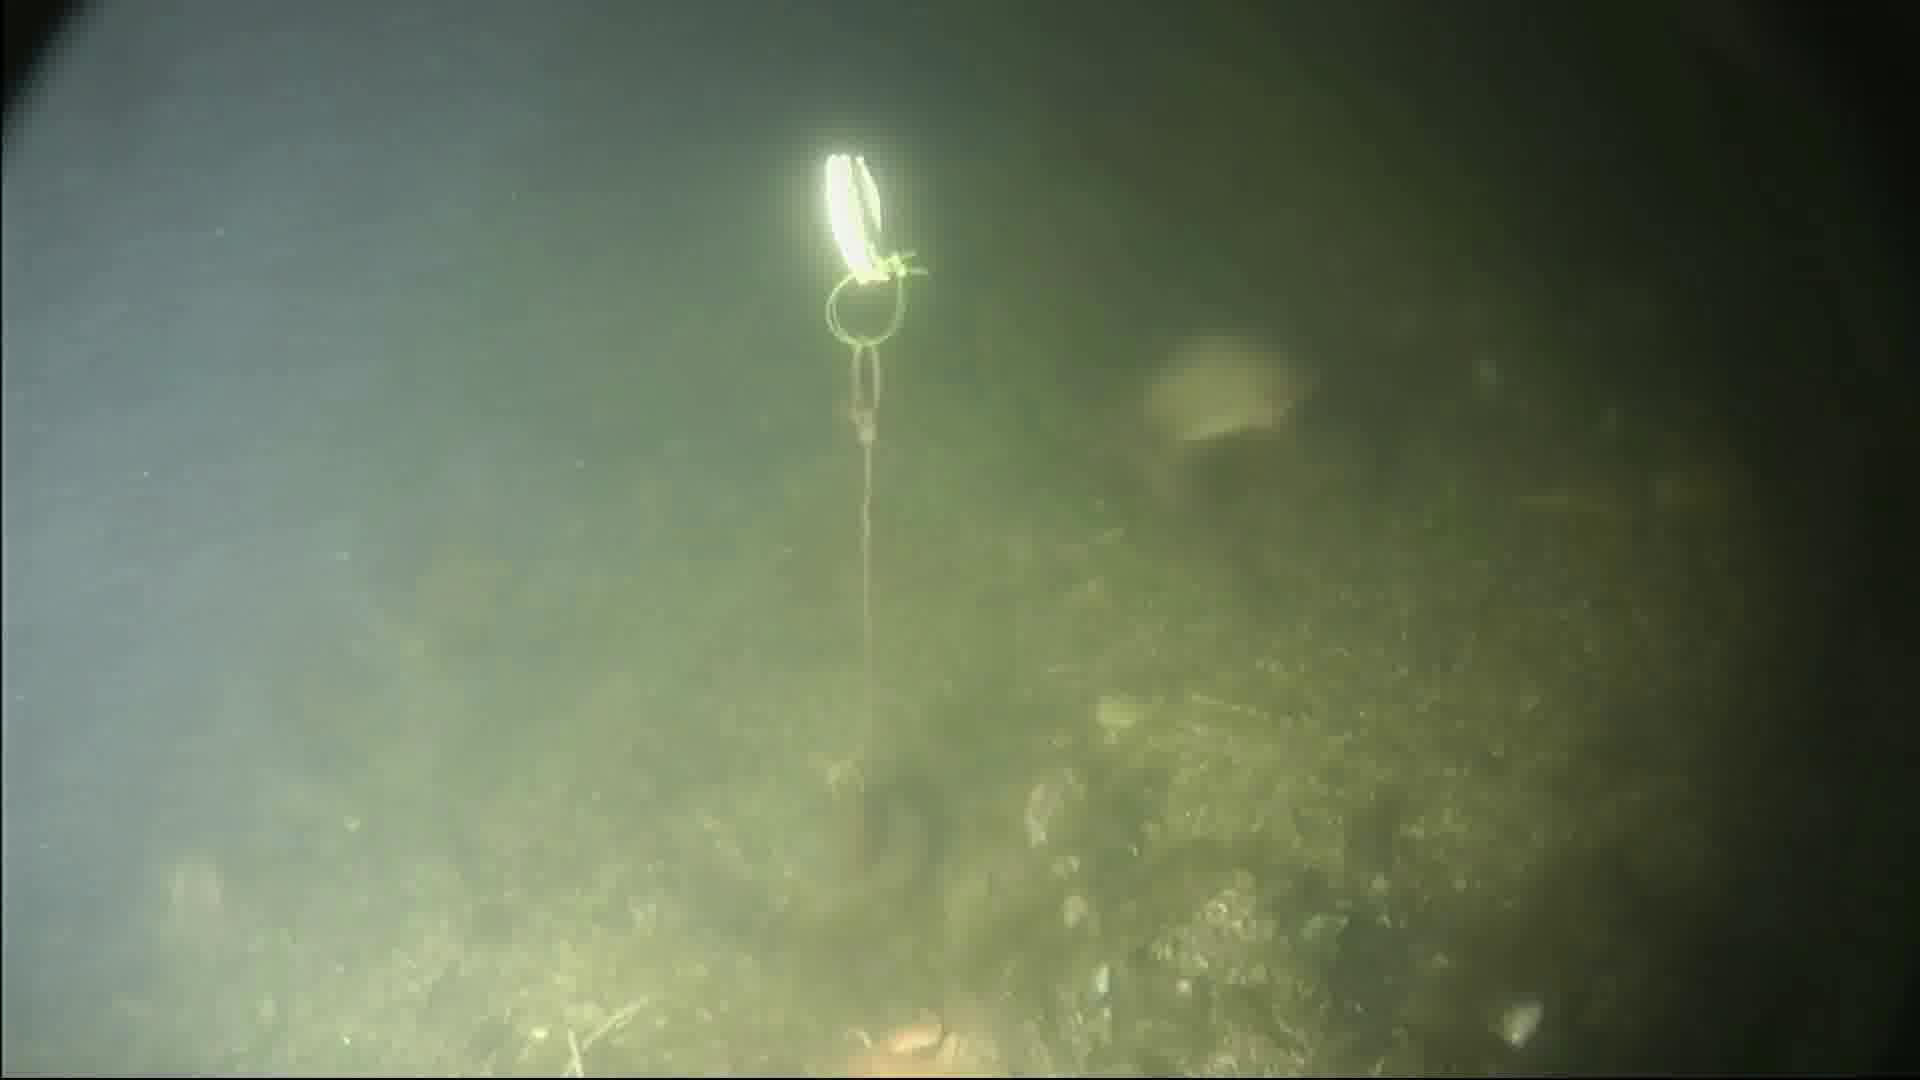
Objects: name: fish
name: starfish